Booster Bike

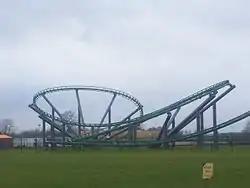
The horseshoes of Booster Bike

Booster Bike is a steel roller coaster located at Toverland in the Netherlands. It is the prototype of a motorbike rollercoaster, built by Vekoma.